Food journalism

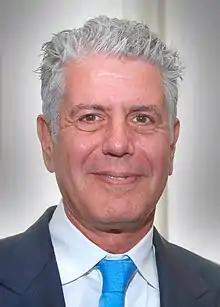
Anthony Bourdain Peabody 2014b

Anthony Bourdain (1956-2018) was a celebrity chef and author, most known for his work in travelling to various countries as a food journalist and critic.